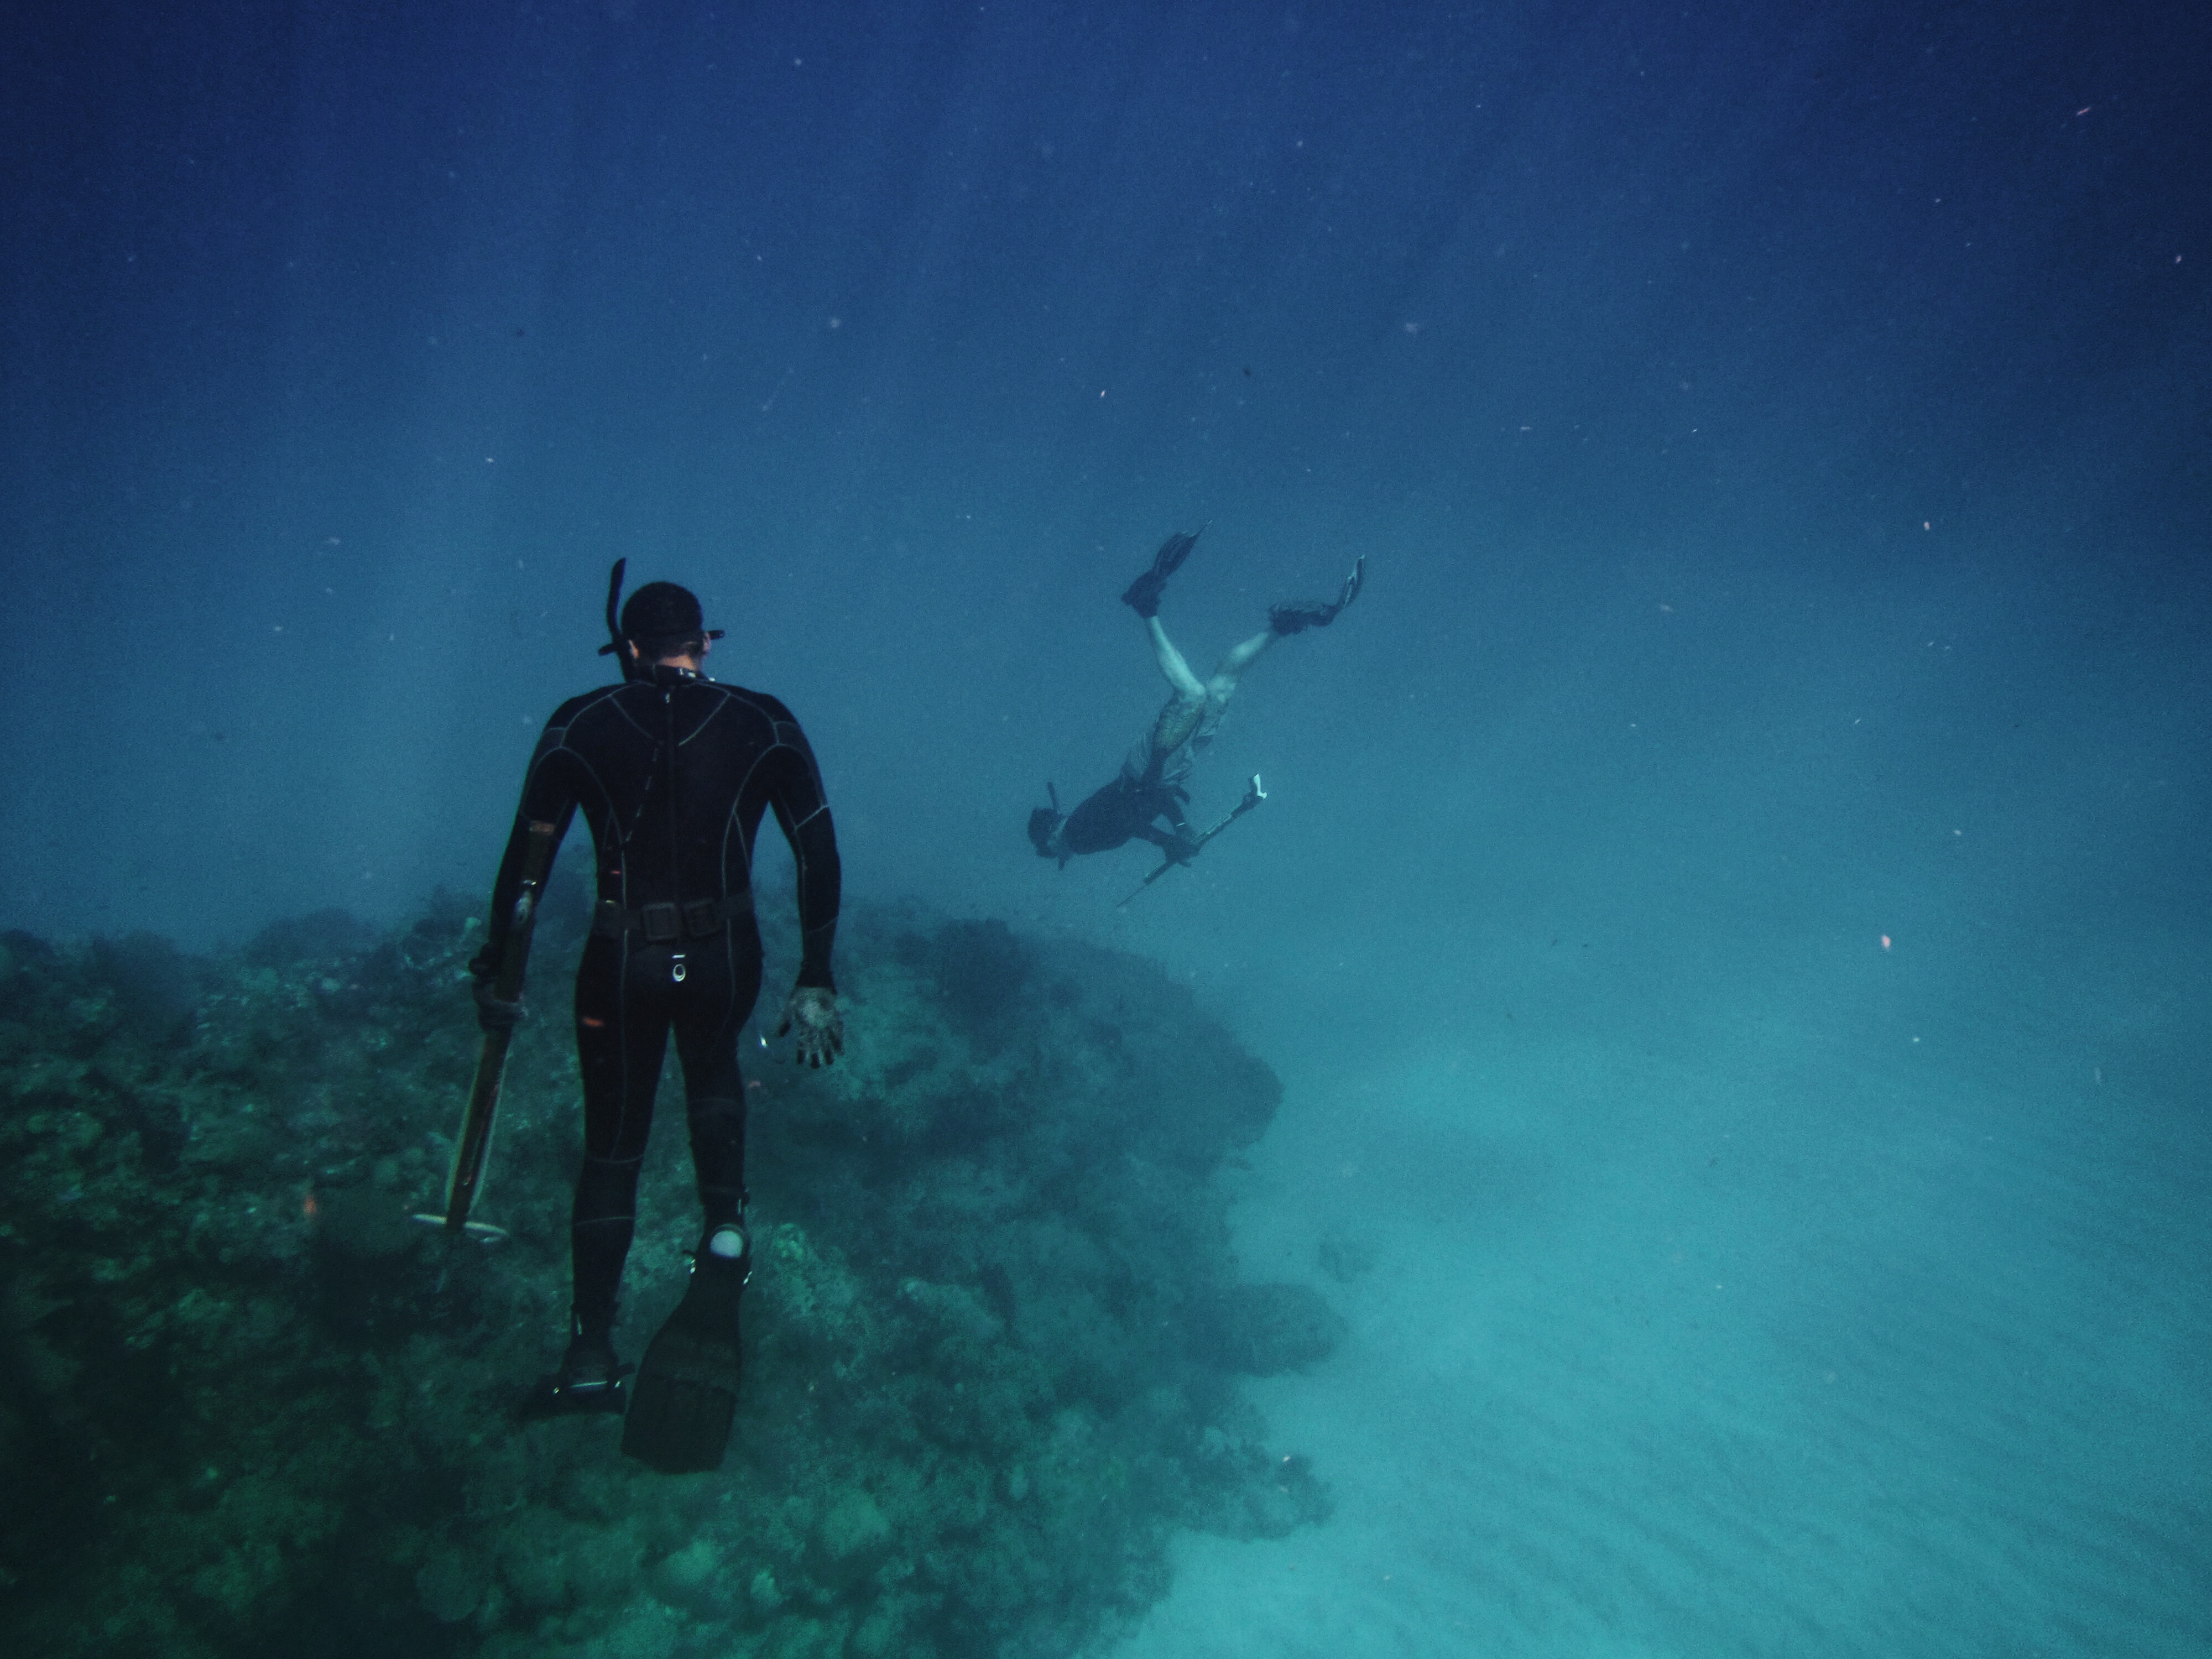
sea, diving, underwater, freediving, sports, water sport, scuba diving, marine biology, underwater diving